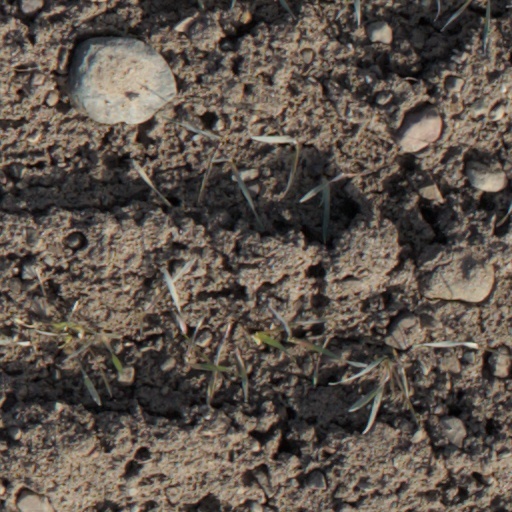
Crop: wheat